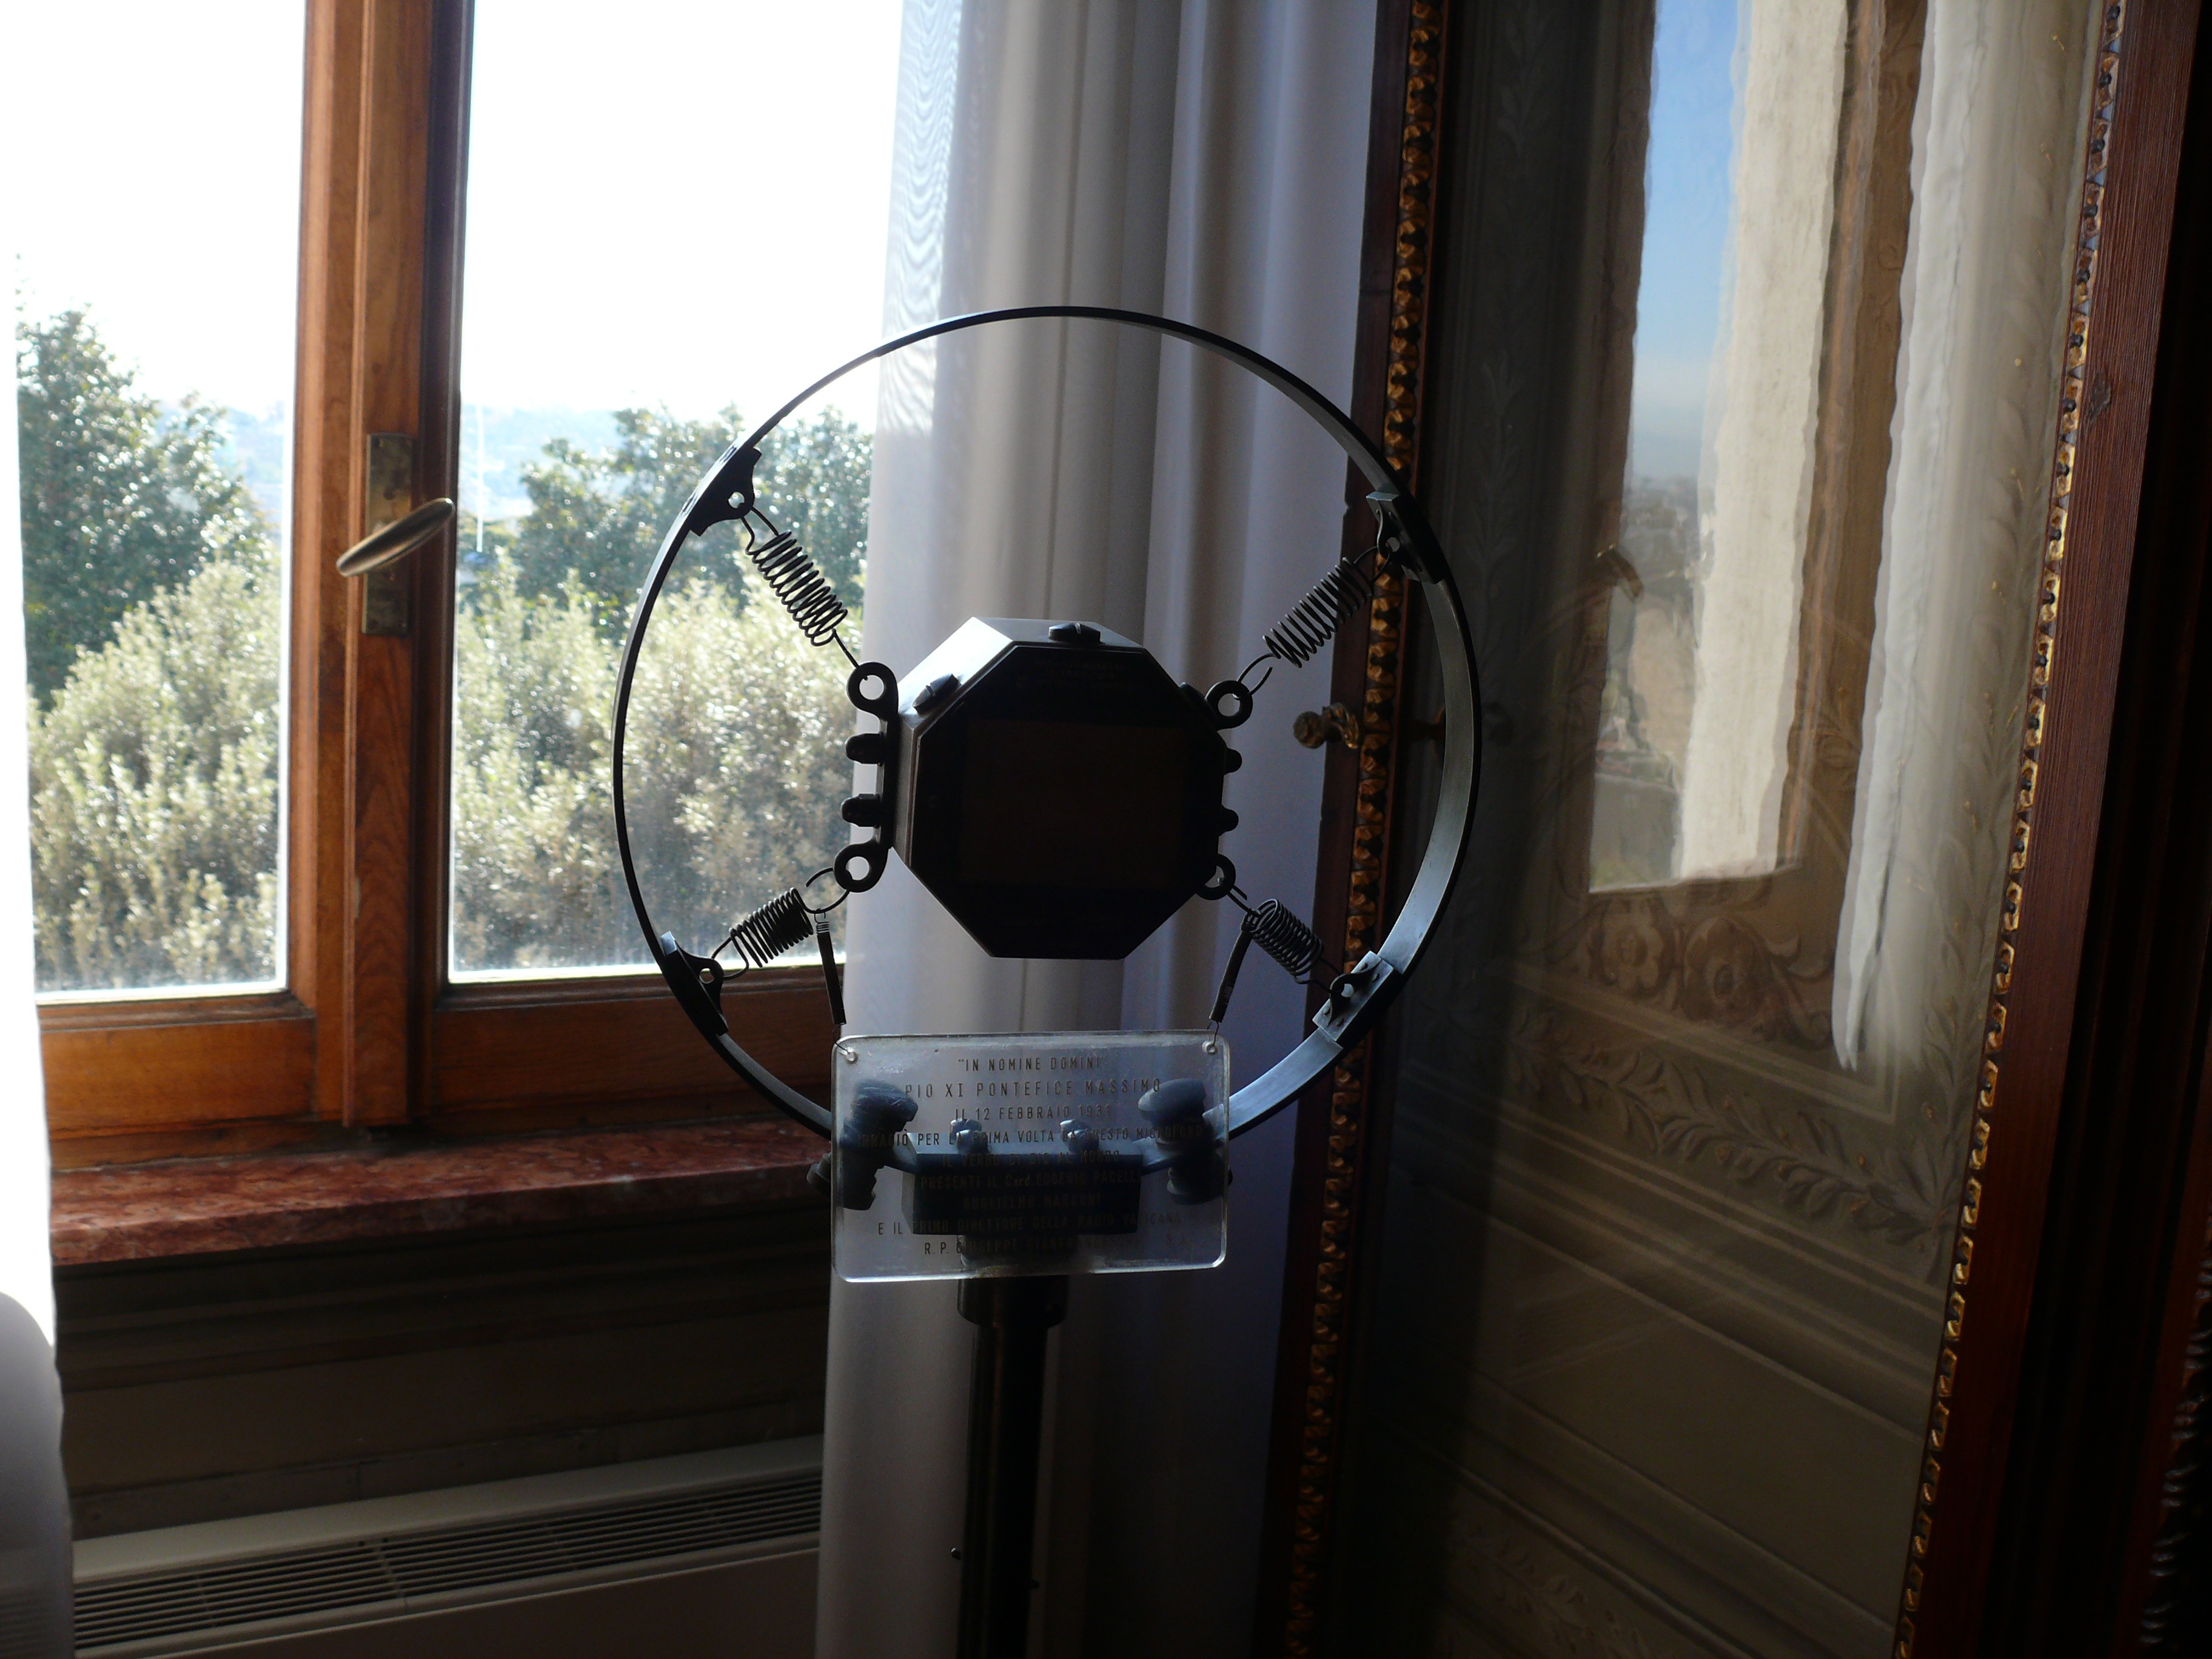
light, wood, house, window, microphone, italy, furniture, room, lighting, interior design, rome, the vatican, vatican radio, marconi